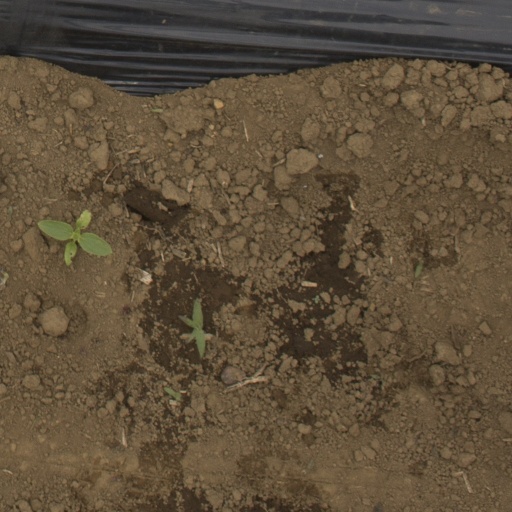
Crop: Jerusalem artichoke